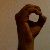
The image shows a hand gesture representing the letter 'O' in Indian Sign Language.